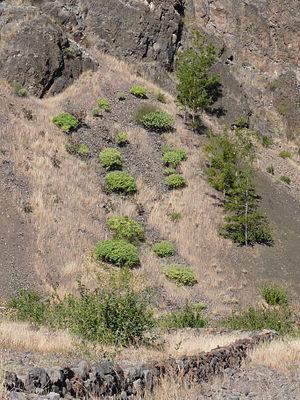
Chã das Caldeiras (île de Fogo, Cap-Vert)
Euphorbia tuckeyana est une espèce de plantes à fleurs de la famille des Euphorbiaceae. C'est une espèce endémique du Cap-Vert, que l'on trouve sur les îles de Santo Antão, São Nicolau, São Vicente, Sal, Santiago, Fogo et Brava, généralement sur des sols rocheux, entre 200 et 1 600 m d'altitude.